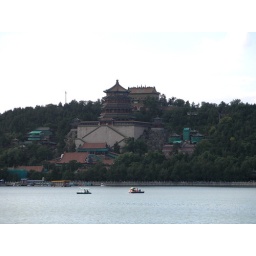
The Emperor's Summer Palace as viewed from a boat on the man made lake in front of it.